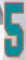
Number: 5